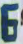
Number: 6